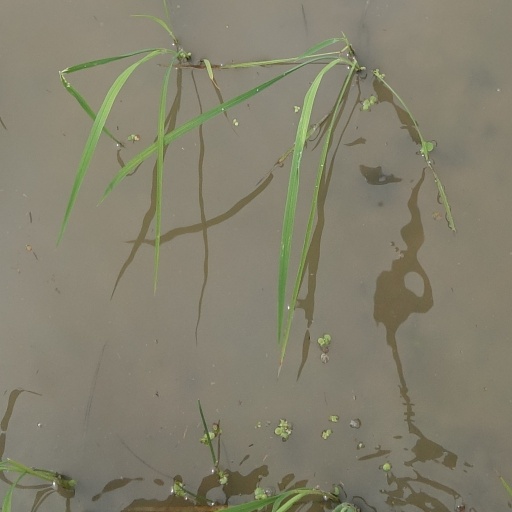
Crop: rice